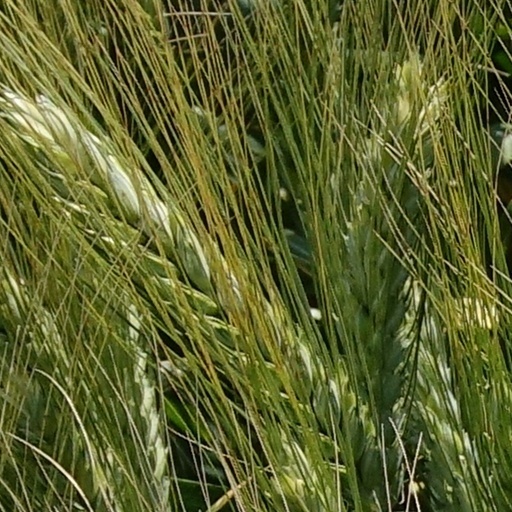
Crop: wheat